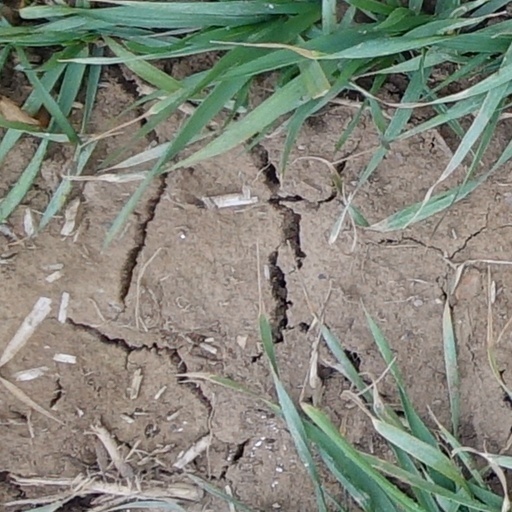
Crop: wheat